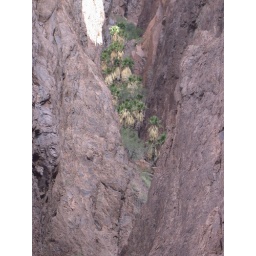
Palm trees grow out of rock canyons in southwest Arizona.